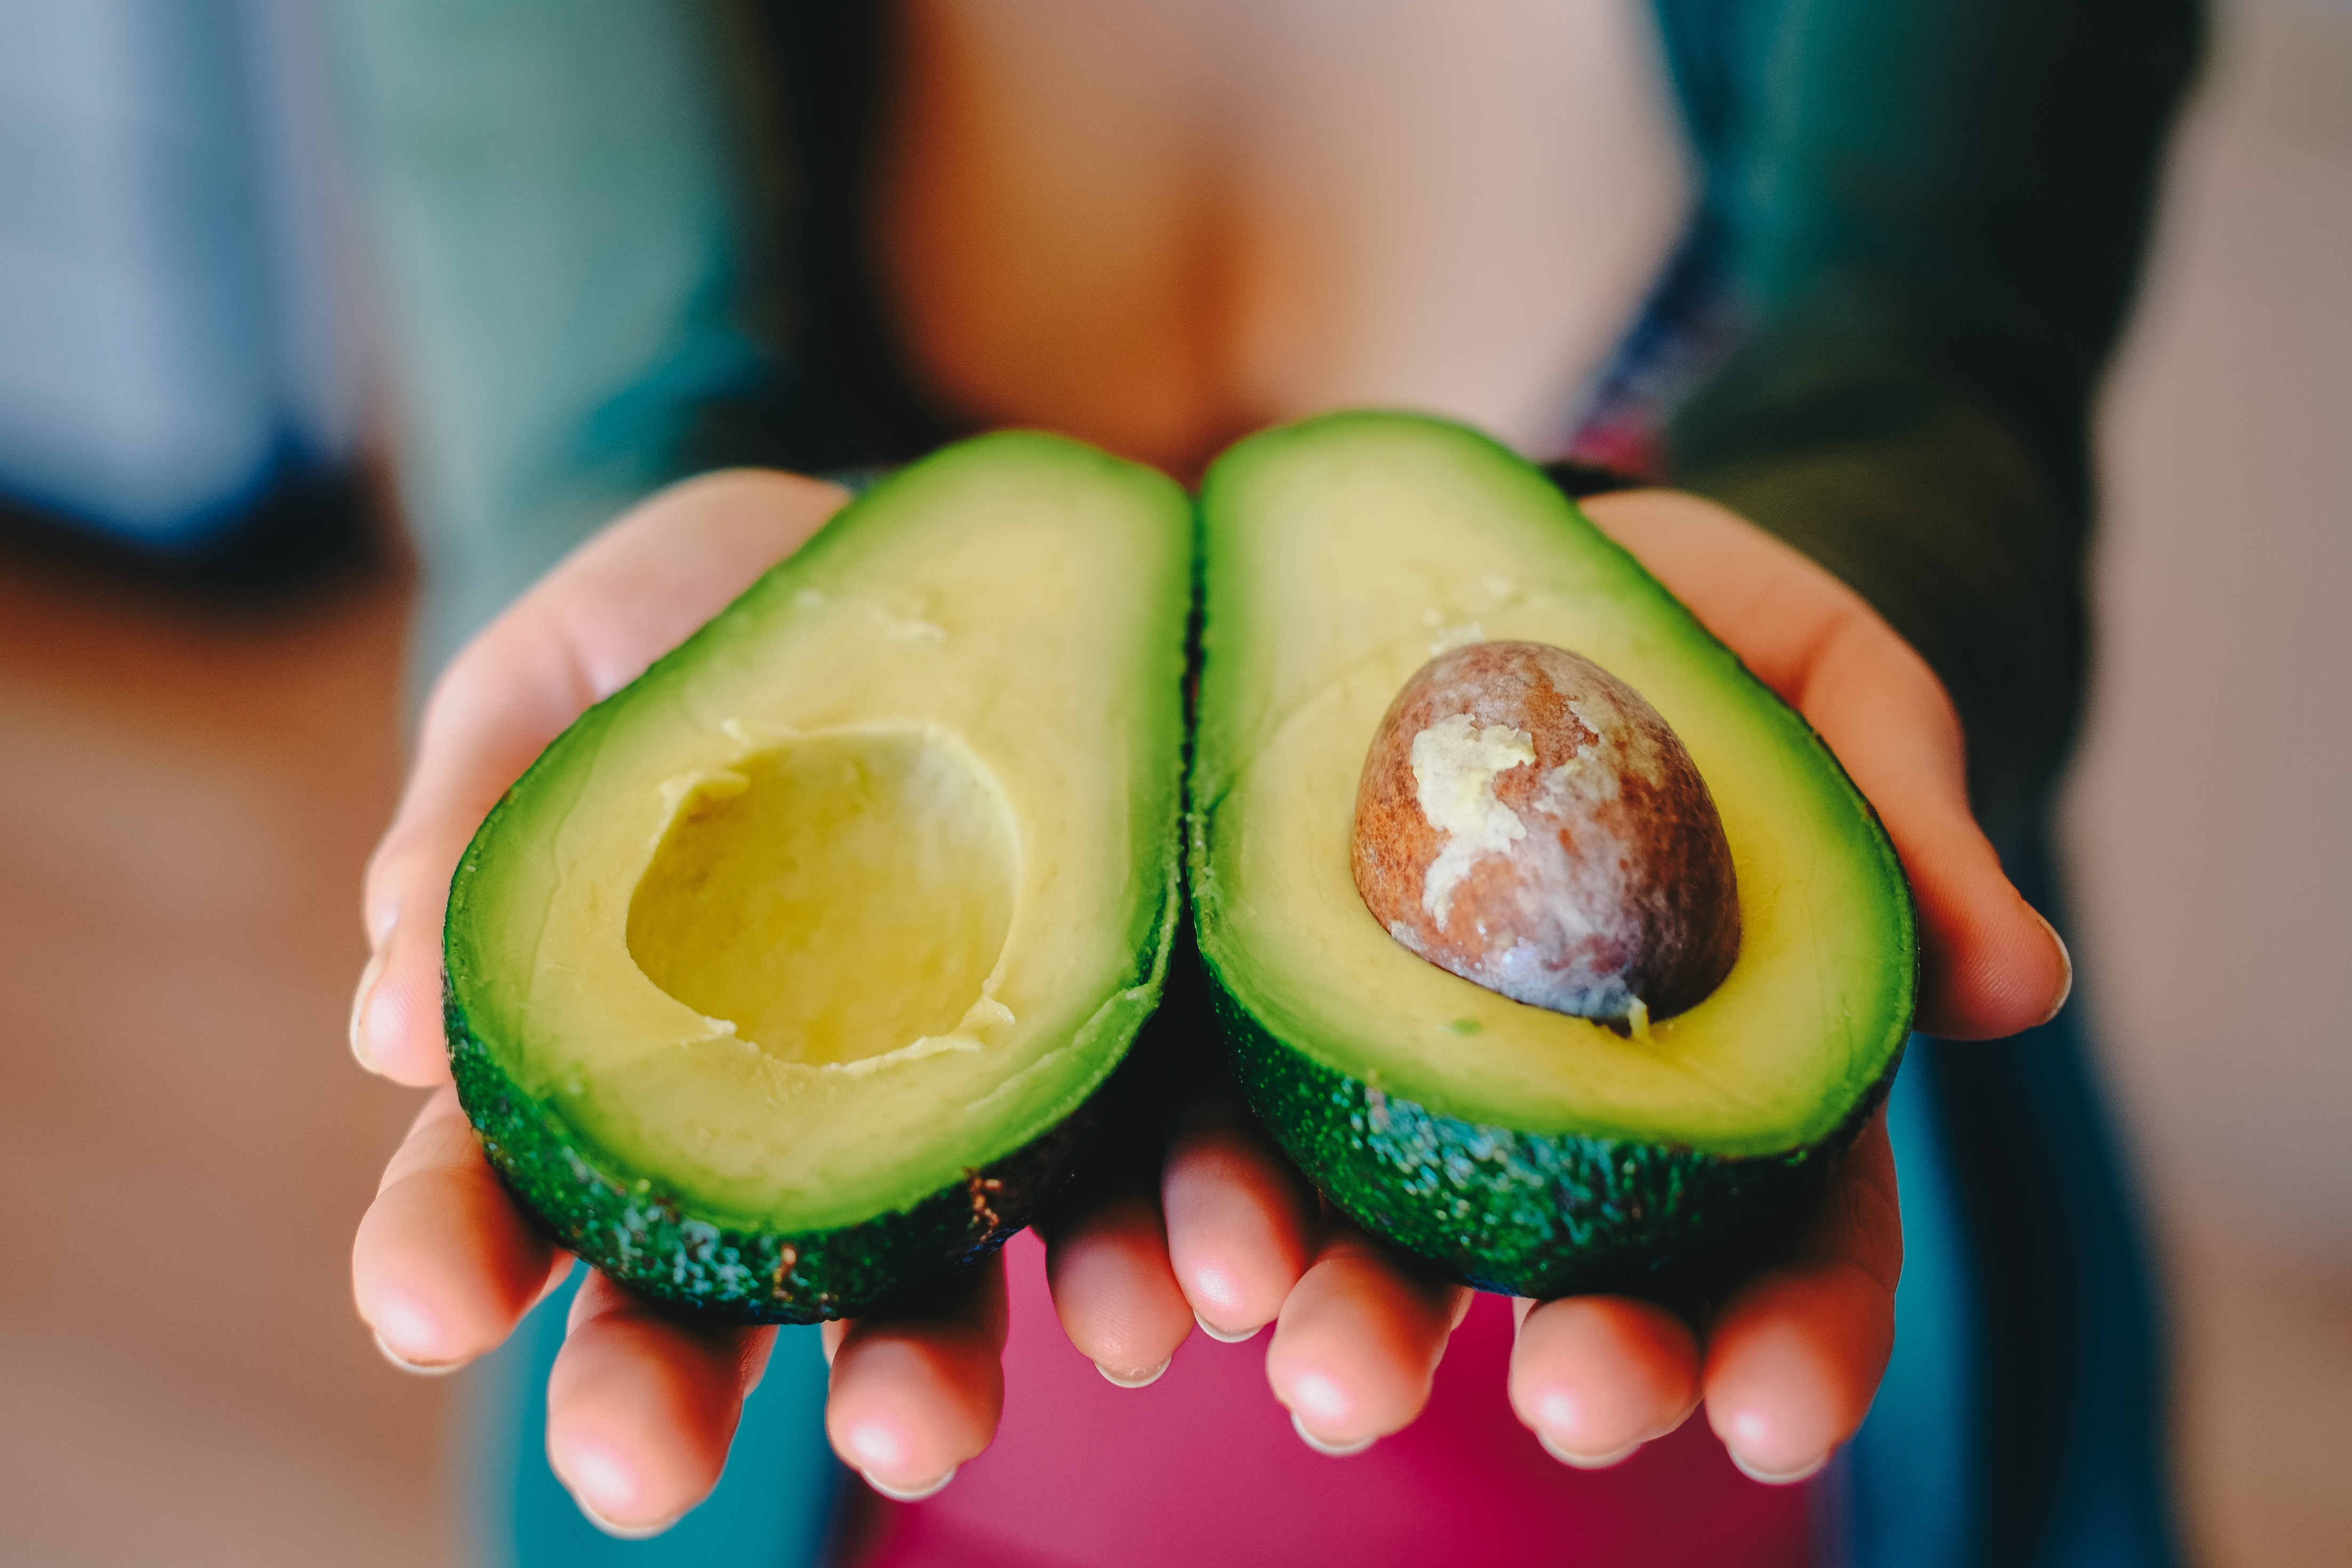
avocado, fruit, food, plant, superfood, produce, natural foods, ingredient, vegan nutrition